Gary Glitter

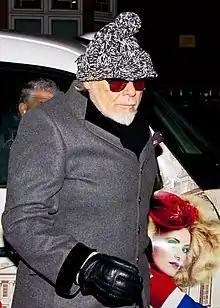
Gadd in 2012

In October 2012, ITV aired the documentary "The Other Side of Jimmy Savile" in its "Exposure" strand, which detailed revelations of sexual misconduct surrounding Jimmy Savile, who had died the previous year. Accounts included an accusation against Gadd, who was alleged to have raped a 13- or 14-year-old girl in Savile's BBC dressing room. On 28 October, Gadd was arrested and questioned by police in London as part of Operation Yewtree. Gadd was released on police bail until the middle of December and was bailed again until February. On 5 June 2014, Gadd was charged with eight counts of sexual offences committed against two girls aged 12 to 14 between 1977 and 1980. As of October 2014, "Gary Glitter" performances on "Top of the Pops" were no longer shown by the BBC.